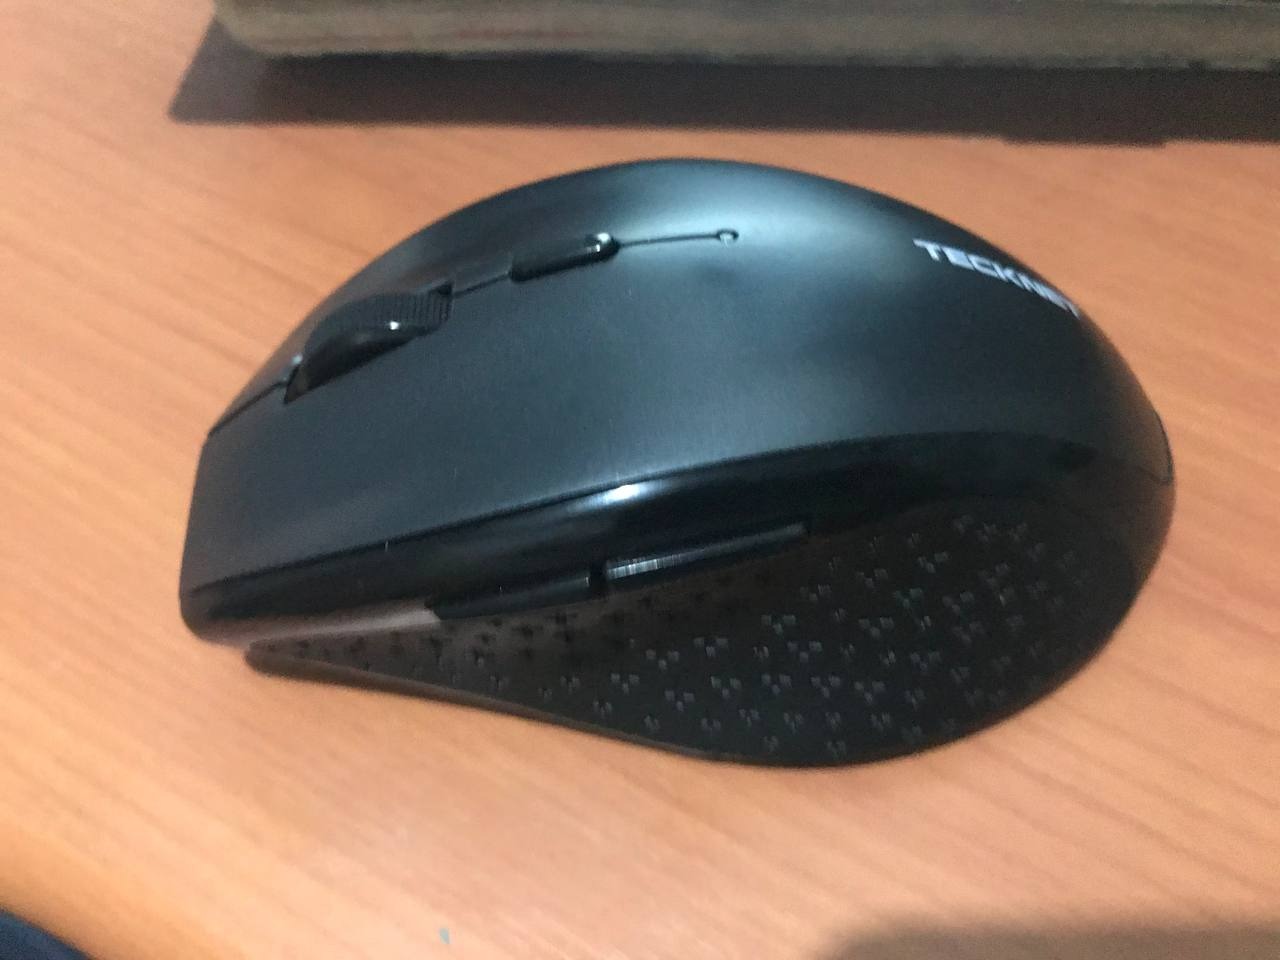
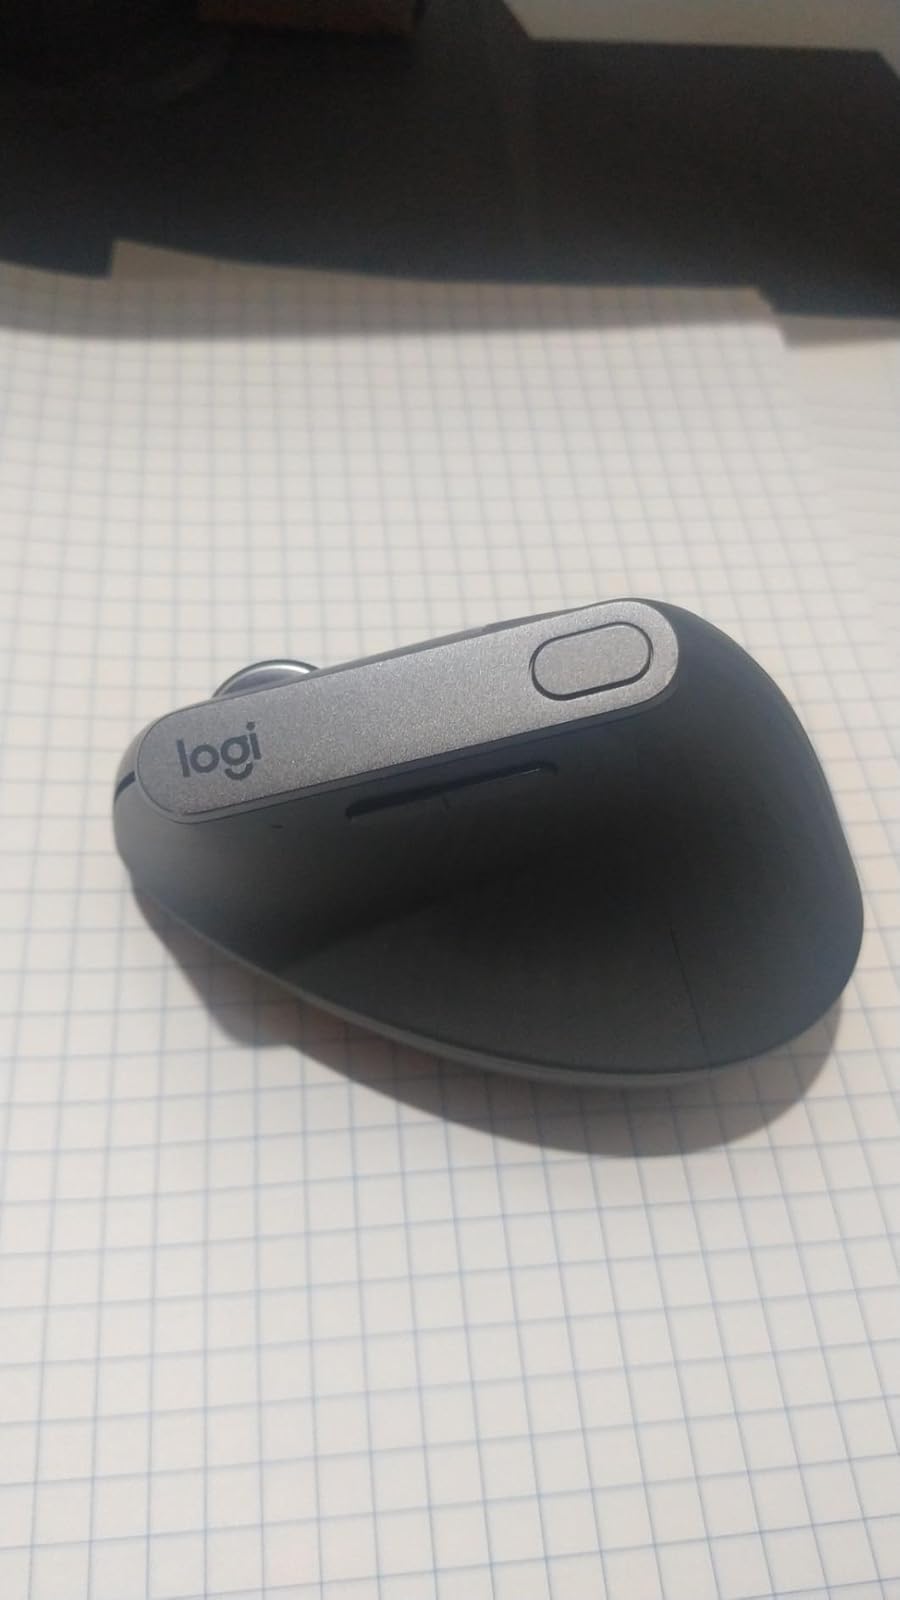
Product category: mouse
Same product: no